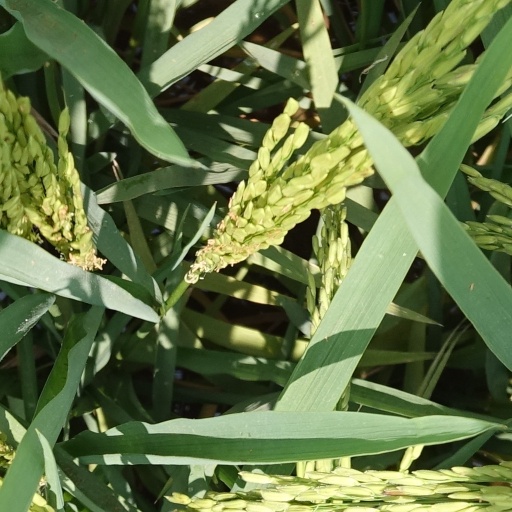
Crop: rice